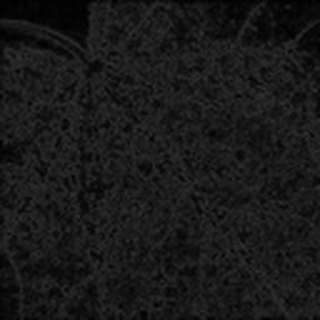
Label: cotton_powdery_mildew